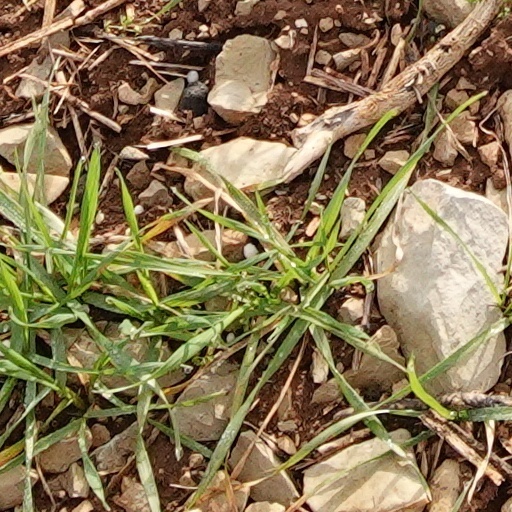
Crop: wheat